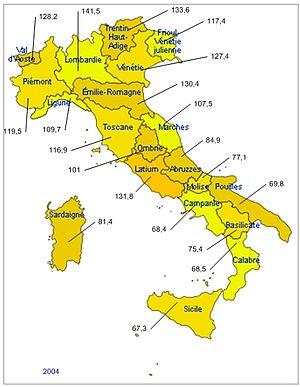
PIB par habitant (l'indice 100 étant la moyenne de l'Europe[9]).
L'Italie /itali/, en forme longue la République italienne, est un pays d'Europe du Sud correspondant physiquement à une partie continentale, une péninsule située au centre de la mer Méditerranée et une partie insulaire constituée par les deux plus grandes îles de cette mer, la Sicile et la Sardaigne, et beaucoup d'autres îles plus petites. Elle est rattachée au reste du continent par le massif des Alpes. Le territoire italien correspond approximativement à la région géographique homonyme.